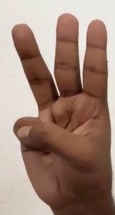
ASL sign: W